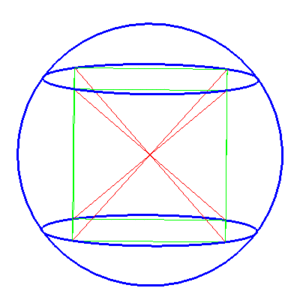
En géométrie, une sphère circonscrite à un polyèdre est une sphère contenant le polyèdre et dont tous les sommets du polyèdre sont sur la surface de la sphère. Il s'agit d'une extension du cercle circonscrit en dimension 3.